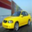
Label: automobile